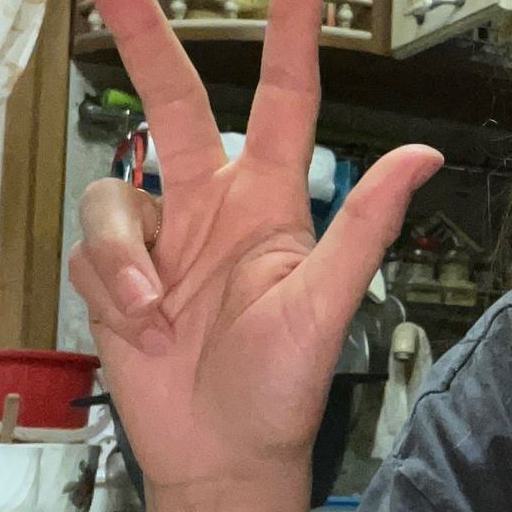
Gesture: three2